Chris Kreider

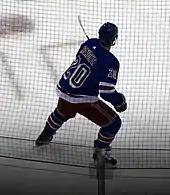
Kreider playing against the Washington Capitals on December 27, 2017

Leading up to the 2017–18 season, Rangers head coach Alain Vigneault spoke about wishing to see more consistency in Kreider's game. Although his season was limited due to injuries, Kreider set numerous personal milestones including tallying his 100th NHL assist, his 100th NHL goal, and his 200th NHL point. While playing on the KZB line in November, Kreider accumulated three goals and one assist for four points over seven games while Buchnevich had tallied eight and Zibanejad led with nine. After Mika Zibanejad was sidelined with an injury in late November, Kreider and Buchnevich were joined by David Desharnais as their top line centre. In their debut together on November 28, 2017, against the Florida Panthers, the trio combined for three goals with just over six minutes left to play. As the trio remained together for the remainder of the month and into December, they helped the Rangers to a record of 15–10–2. By December 8, the trio had combined for 13 points and helped Kreider tally his 100th career assist against the Washington Capitals. Kreider later picked up his 200th career point on December 13 and his 100th career goal on December 15. Shortly after reaching these milestones, Kreider was diagnosed with a blood clot in his right arm. The diagnosis came after he began coughing up blood and felt numbness in his arm. Despite this, he played a game against the Washington Capitals on December 27, before being pulled mid-game. Following the diagnosis, Kreider's doctors also discovered a malformed rib which required arthroscopic surgery to clear up the vein. At the time of the diagnosis, Kreider was tied for fourth on the Rangers with 11 goals and 11 assists for 22 points through 37 games. Kreider returned to the Rangers lineup on February 24, 2018, after missing 24 games. As a result of his surgeries and bed rest, Kreider returned to the ice 20 pounds lighter. He made an immediate impact on the Rangers lineup as he tallied three goals and eight assists in his first 12 games back. Over those 12 games, he scored one goal and five assists while playing at full strength. Despite his offensive abilities, the Rangers had dropped out of playoff contention by losing 17 of the 24 games he sat out while recovering. On March 27, he was named the Rangers' nominee for the Bill Masterton Memorial Trophy as the NHL player who "best exemplifies the qualities of perseverance, sportsmanship and dedication to hockey." As the Rangers failed to qualify for the 2018 Stanley Cup playoffs, Kreider competed with United States senior team at the 2018 World Championship.